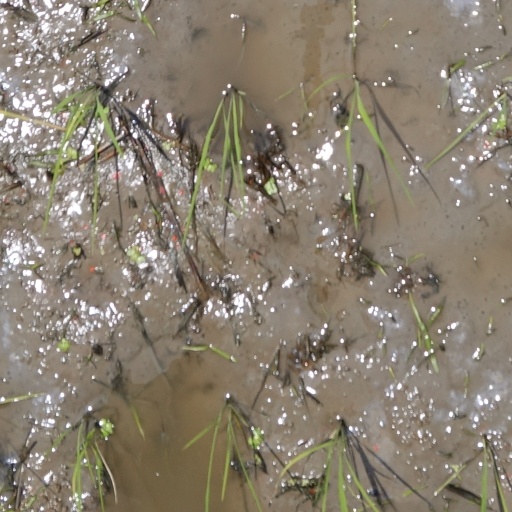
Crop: rice